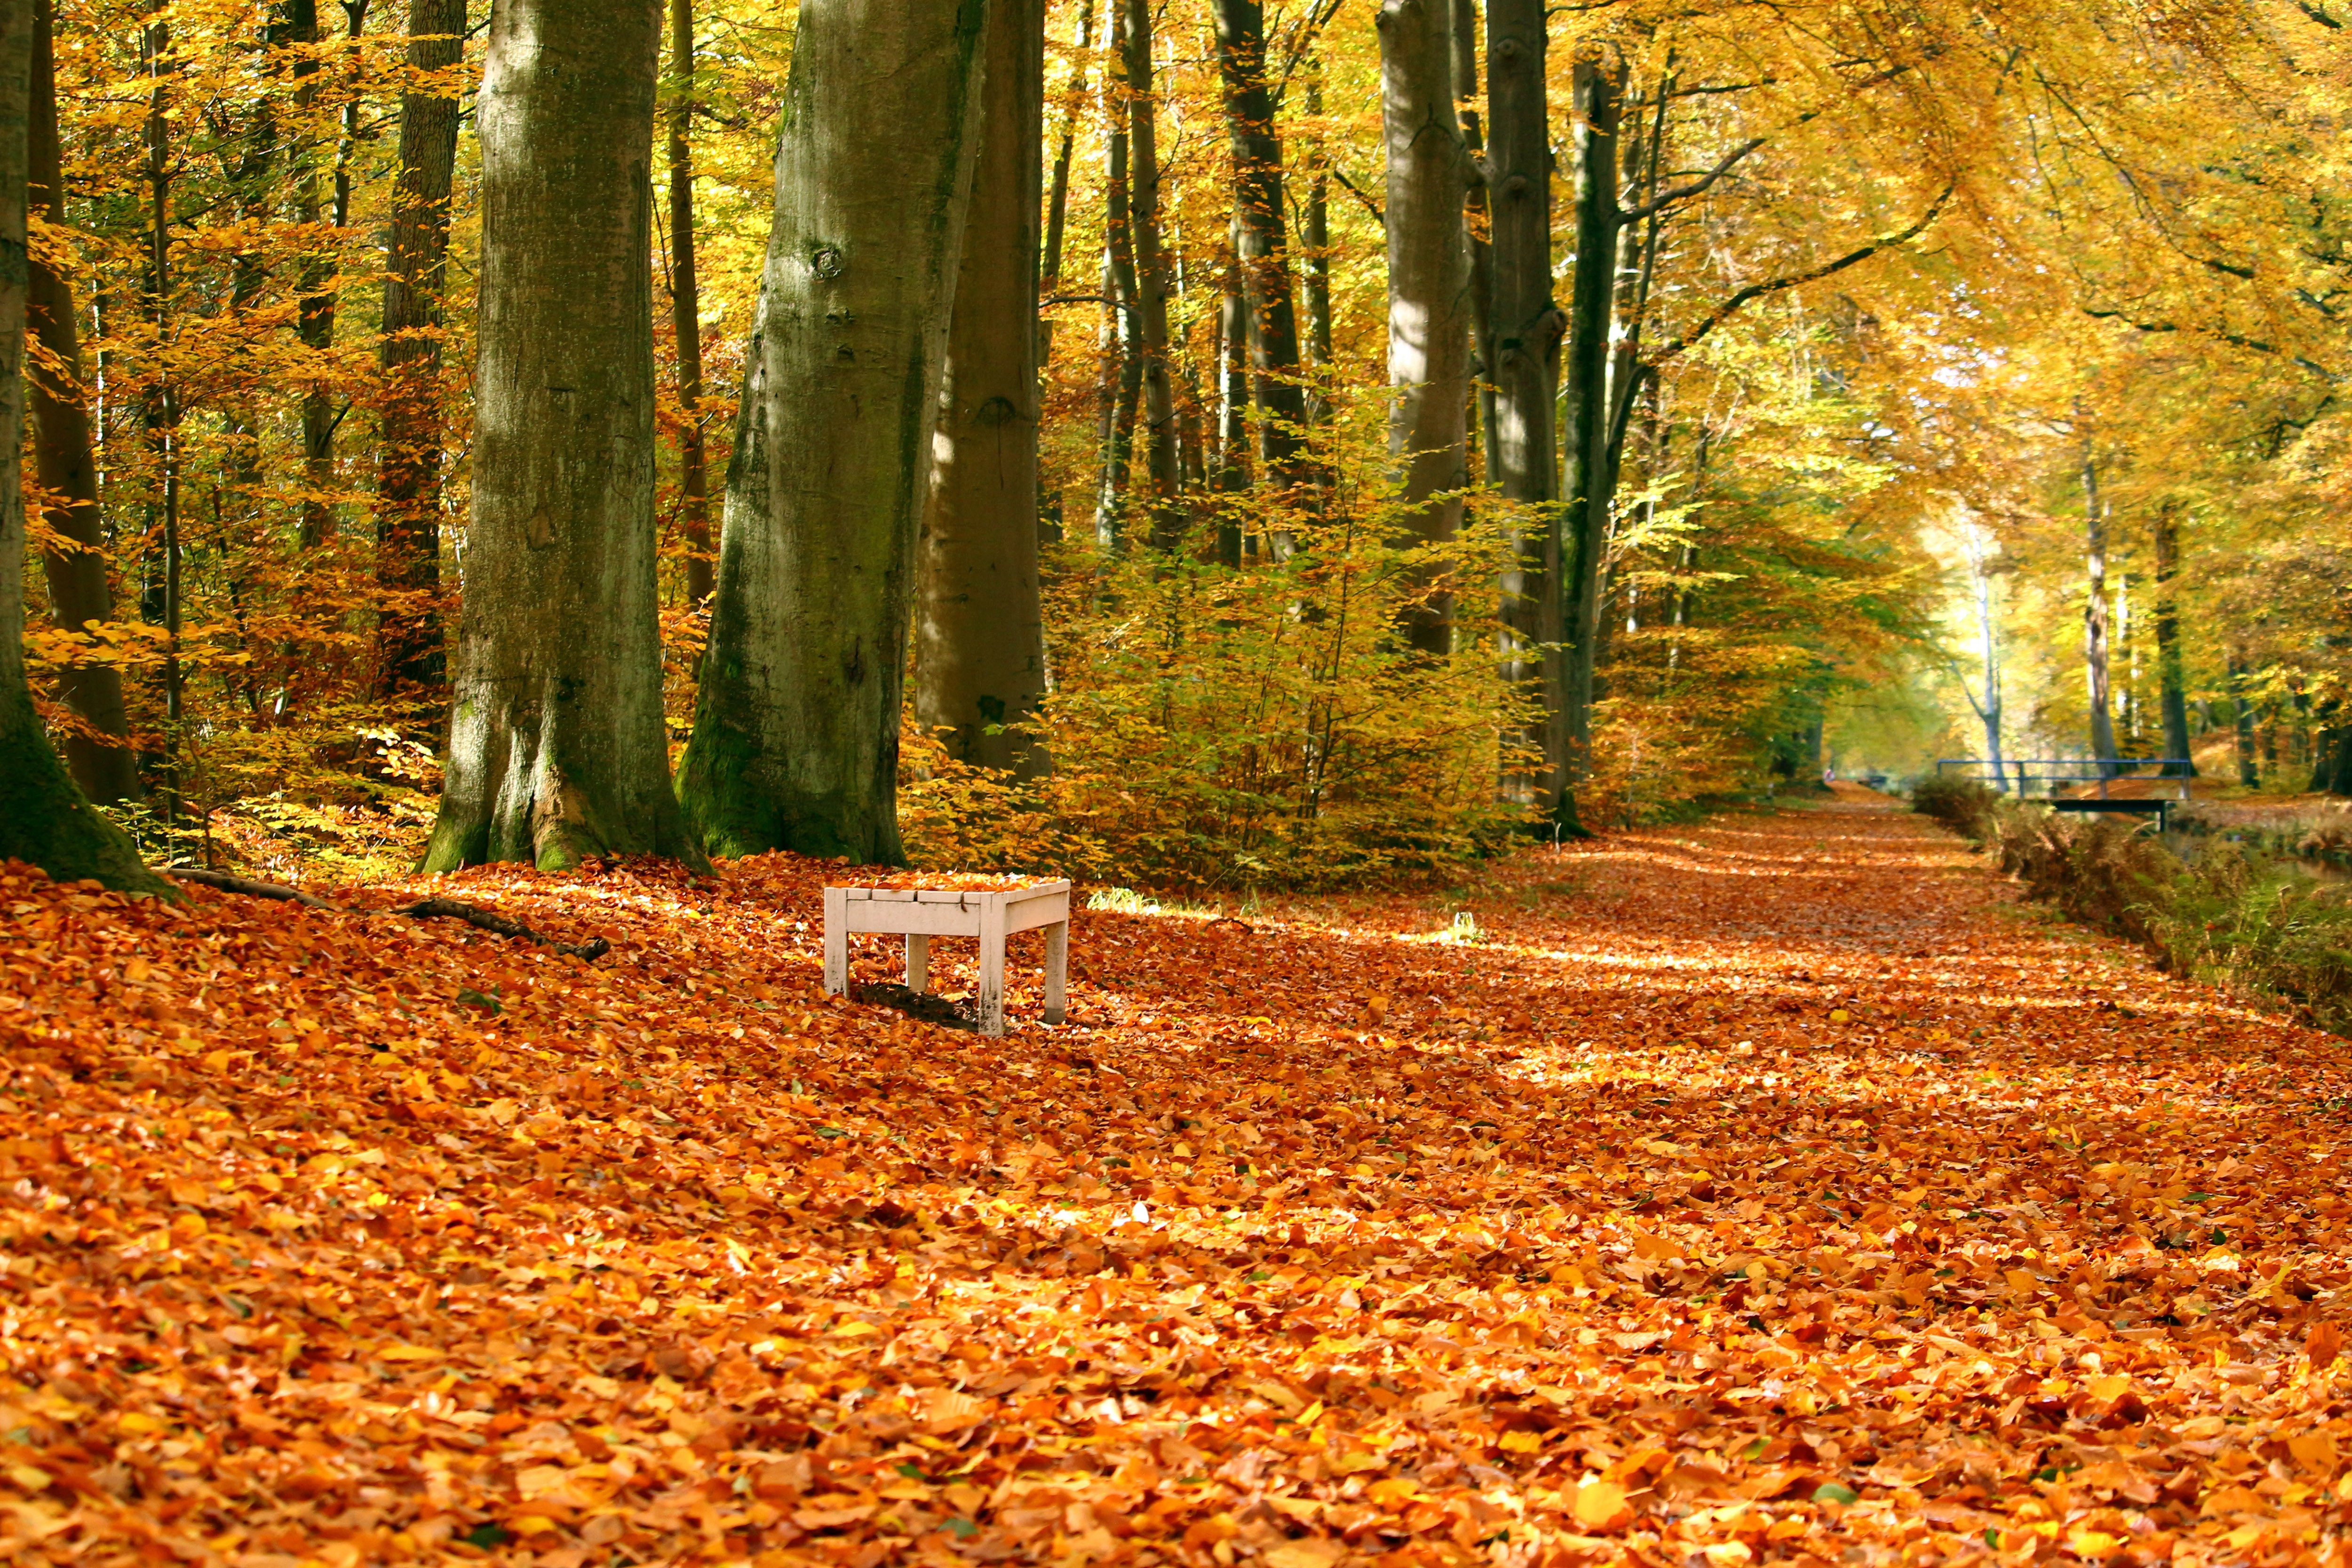
tree, natural landscape, People in nature, forest, deciduous, woodland, nature, leaf, natural environment, autumn, Northern hardwood forest, temperate broadleaf and mixed forest, biome, grove, sunlight, woody plant, old growth forest, light, nature reserve, plant, wood, temperate coniferous forest, trunk, path, branch, landscape, state park, grass, trail, beech, spruce fir forest, soil, plant stem